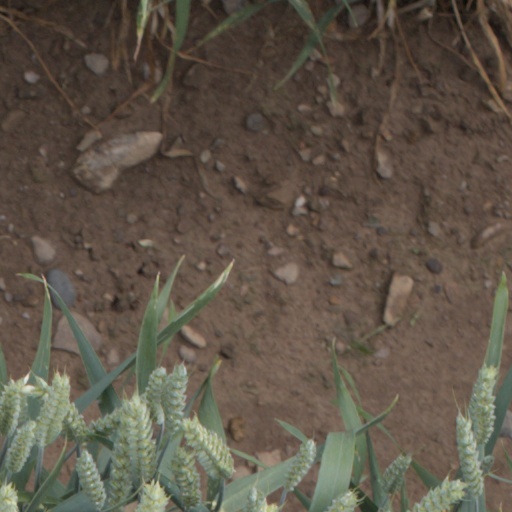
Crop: wheat